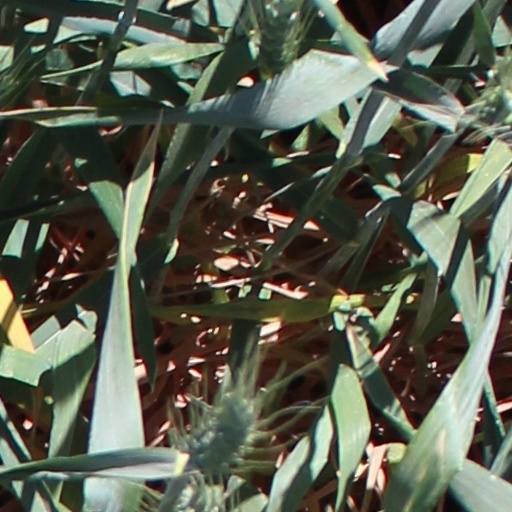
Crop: wheat